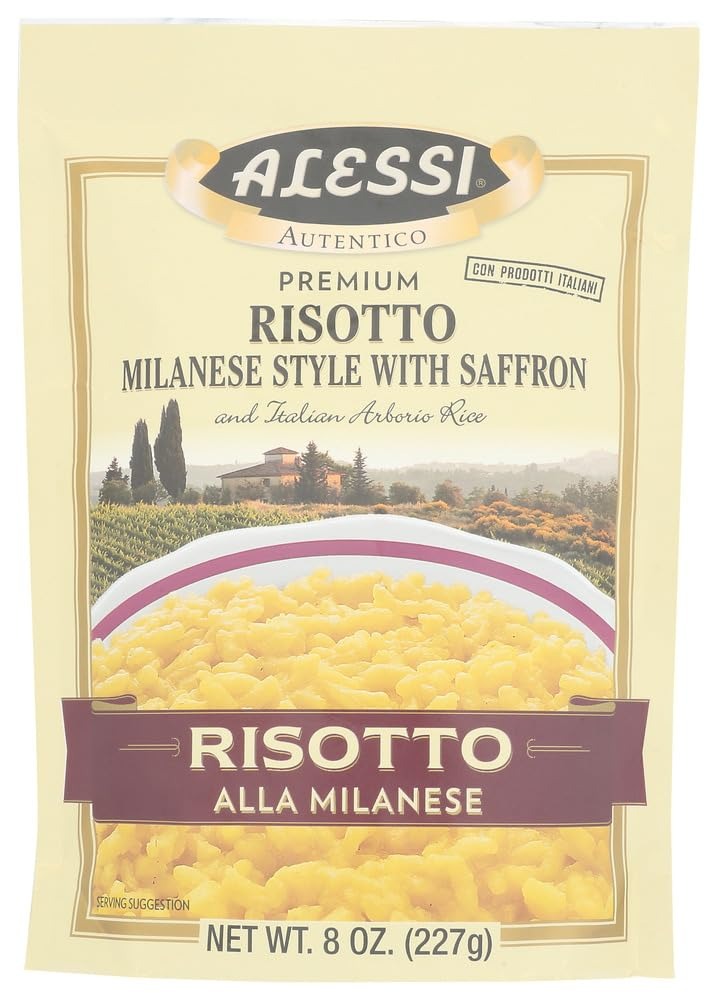
Item Name: Alessi Risotto Milanese Style with Saffron 8.0 OZ(Pack of 6)
Bullet Point: Alessi Risotto Al Milanta - 8 OZ
Product Description: Alessi Risotto Al Milanta - 8 OZ
Value: 6.0
Unit: Count

Price: 21.66